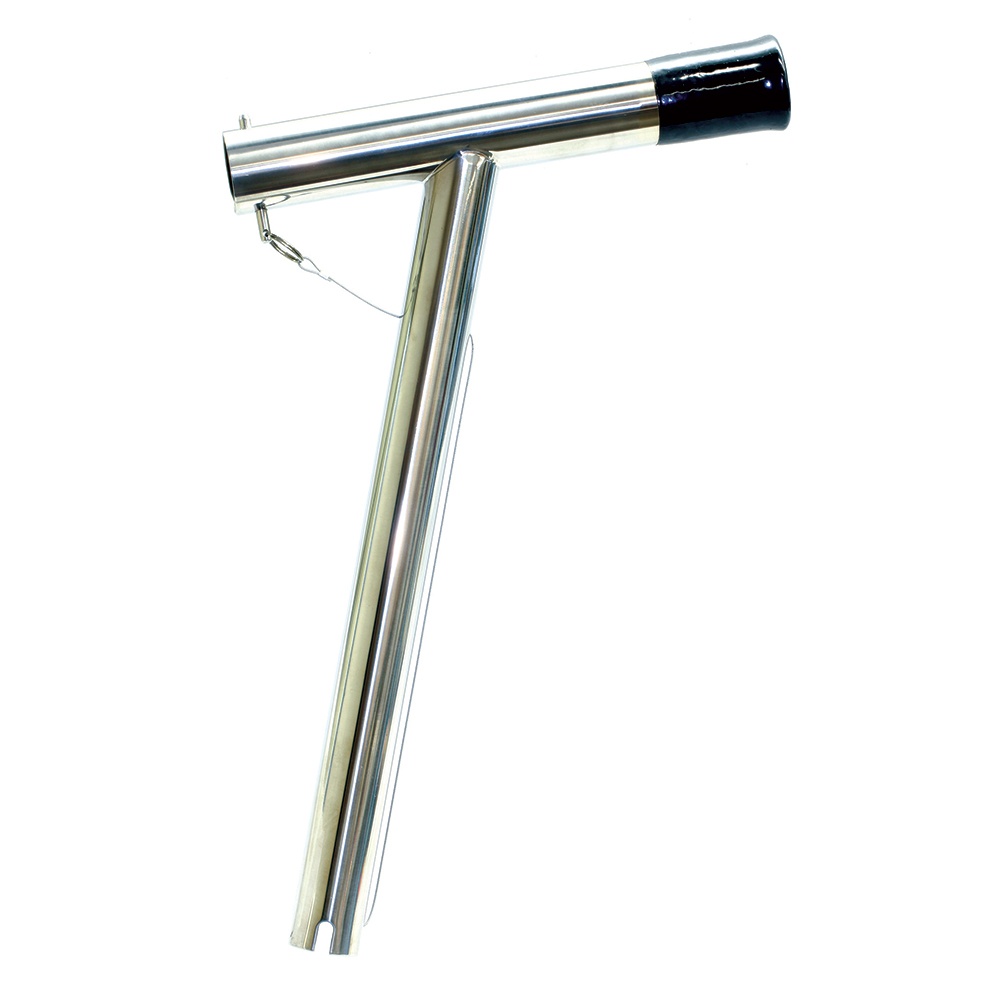
Tigress Stainless Steel Rod Rigger [77173]
Stainless Steel Rod Rigger Allows for your rods to give you a better fishing spread.
Brand: Tigress
Category: Sporting Goods > Outdoor Recreation > Fishing > Fishing Rod Accessories